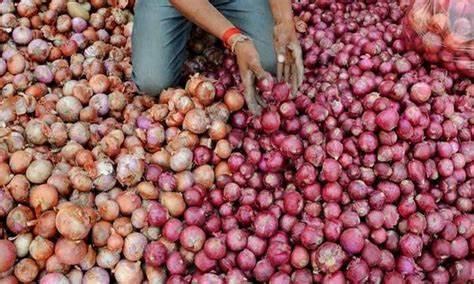
Mkulima anatenganisha vitunguu vyake, huenda ni baada ya kuweza kuvitoa shambani, kuvuna vitunguu kutoka shambani. Upande wa kushoto inaonyesha ni vitunguu vina rangi karibu ya nyekundu, kuonyesha ya kwamba vimeweza kukomaa na upande huu mwingine, ni ishara kwamba vitunguu hivi huenda bado havijakomaa. Kuweza kuvitenganisha itaweza kuleta urahisi, wa kuweza kuviuza kwa kiwango kinachofaa.